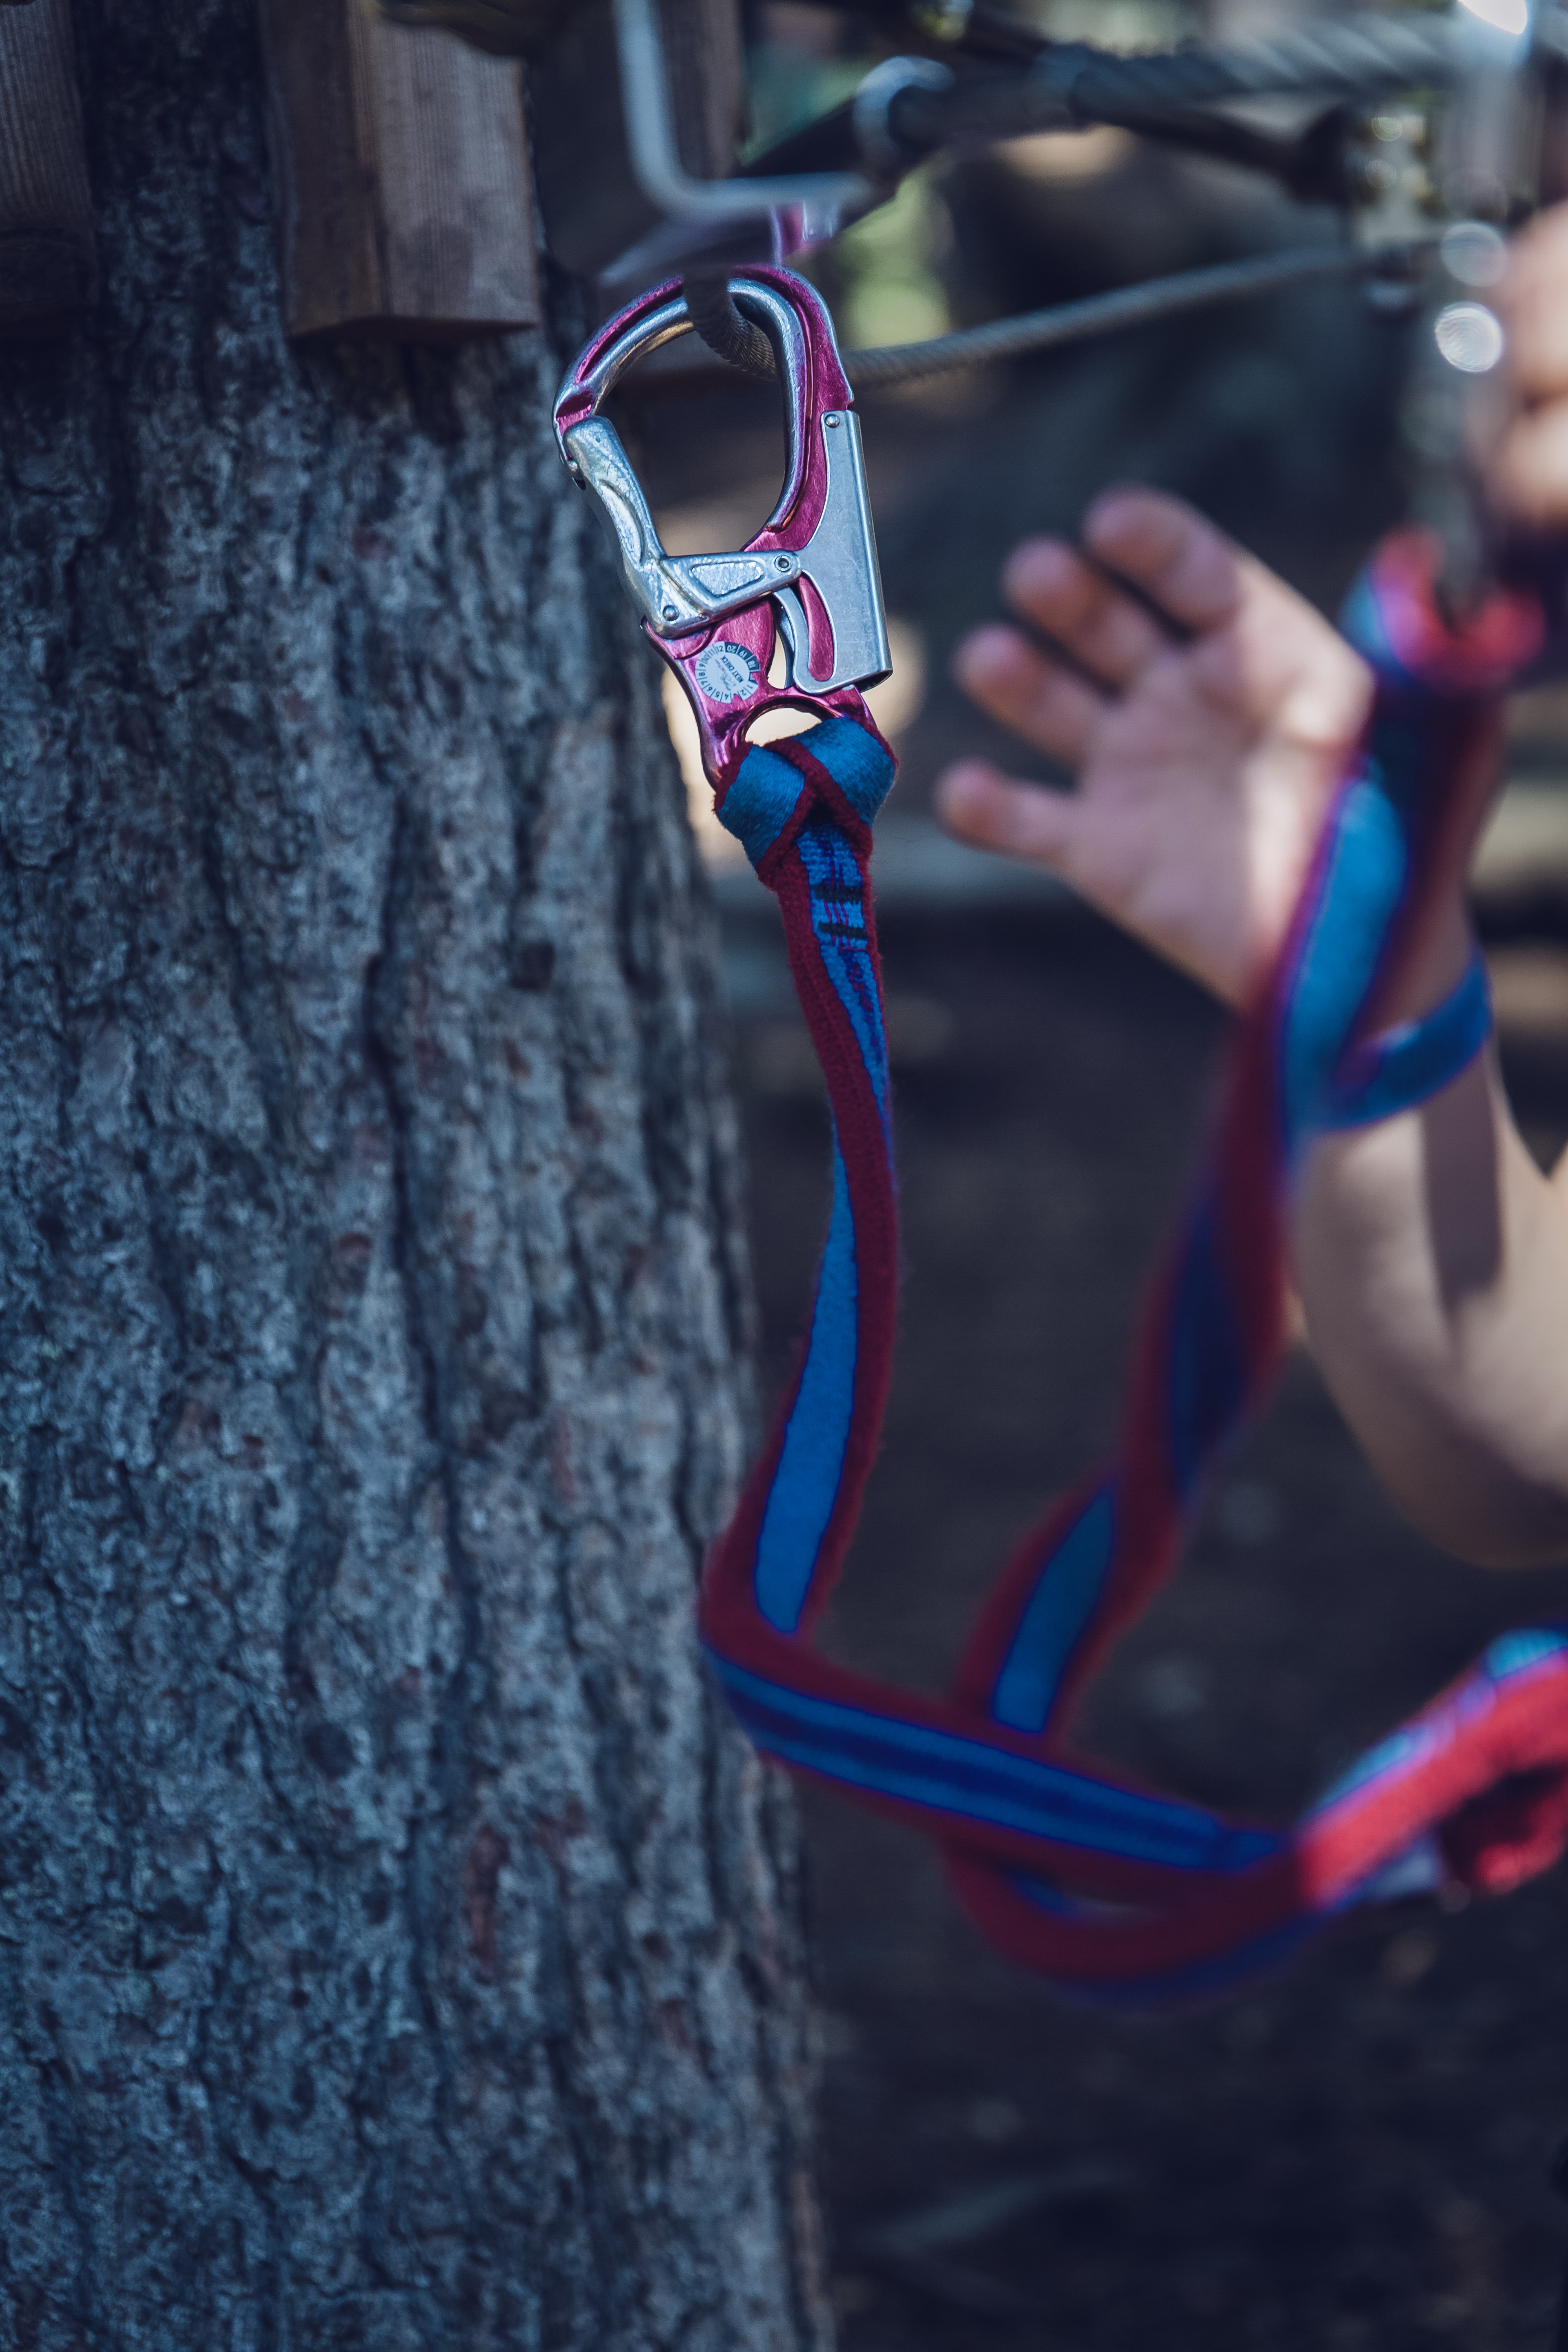
forest, adventure, spring, high, red, color, balance, station, platform, blue, climb, fun, team, courage, footwear, image, top, dangerous, courageous, range of motion, high ropes course, climbing garden, climbing forest, rope park, head for heights, forest ropes, test of courage, drex, ropes course, team spirit, parcours, climbing harness, climbing park, exhausting